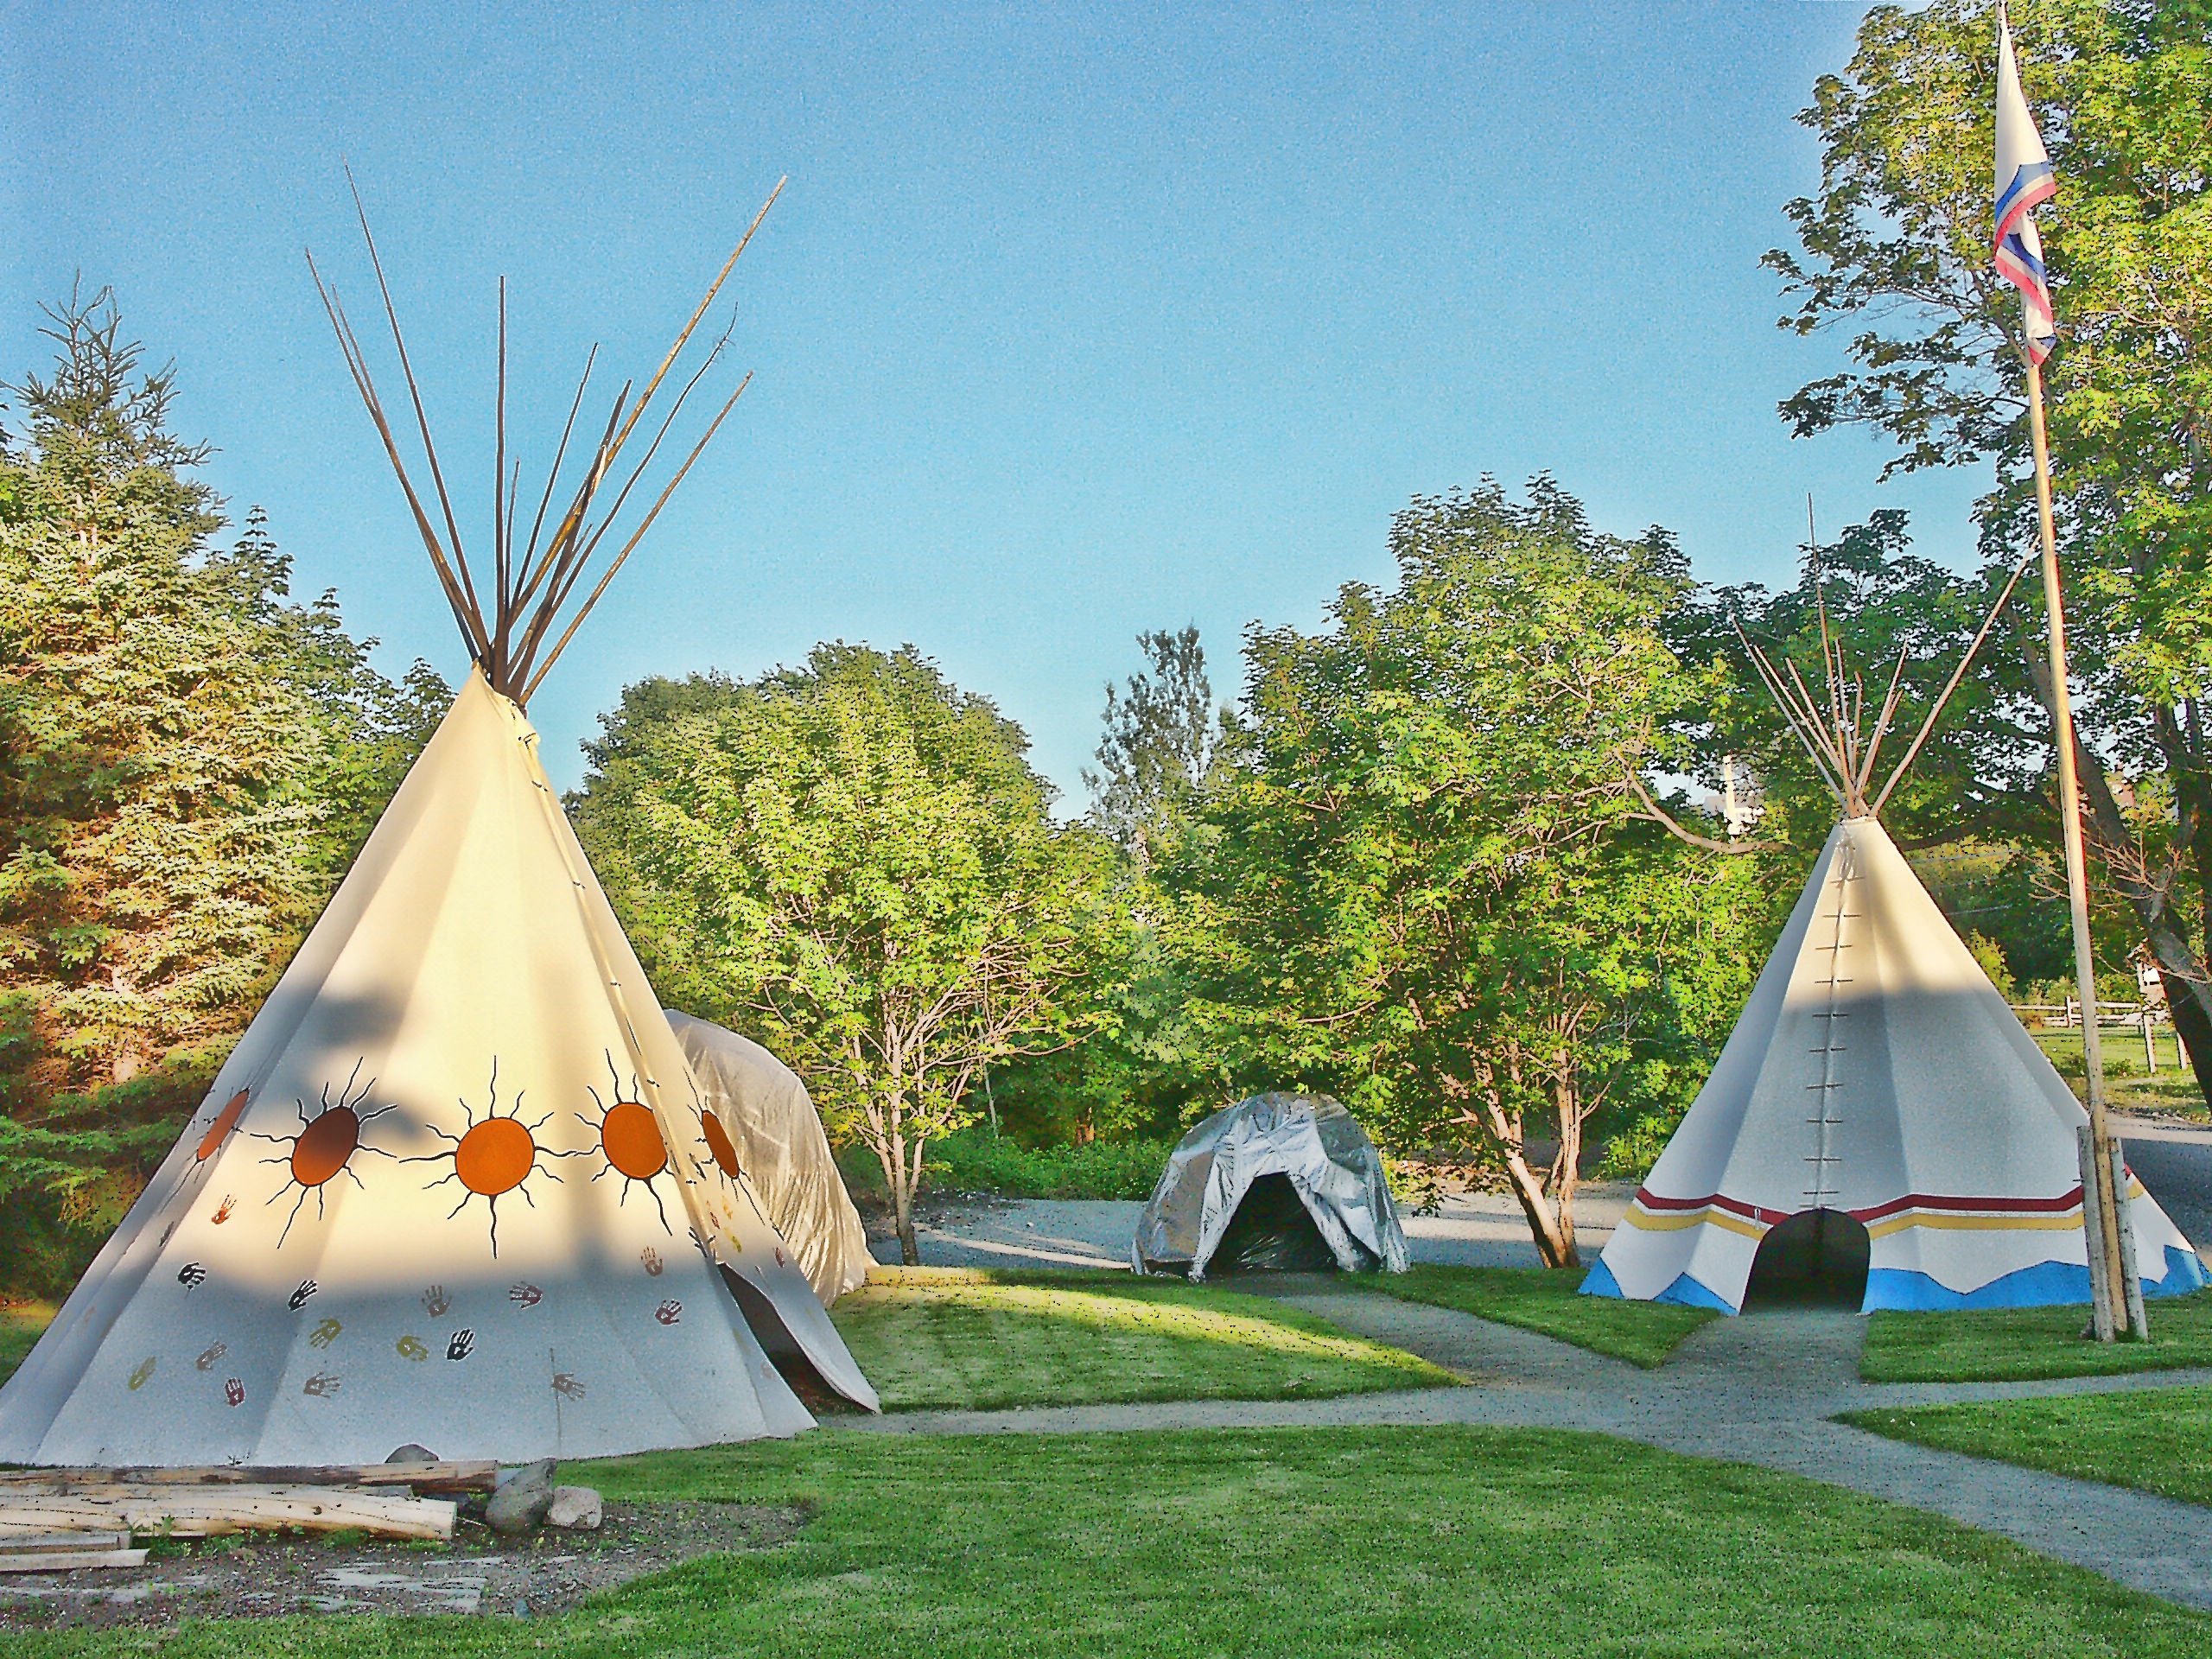
summer, park, camping, tent, indian, typical, tipi, pow wow, tepee, maliseet, outdoor play equipment